Demi Lovato

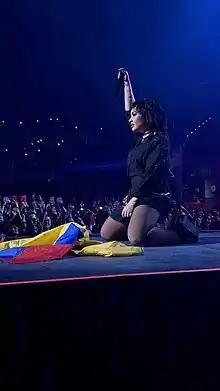
Lovato performing in Bogotá on her Holy Fvck Tour in September 2022

Lovato's fourth studio album, "Demi", was released on May 14, 2013. The album features influences of synthpop and bubblegum pop and was met with generally positive reviews from music critics. Although Jon Carmichael of "The New York Times" found Lovato's transition fun, according to "Entertainment Weekly" it signified a less mature image. The album debuted at number three in the US, with first-week sales of 110,000 copies, the best-selling debut week of Lovato's discography. It was also successful internationally, charting in the top ten in New Zealand, Spain and the UK. The album has been certified Gold in the US.